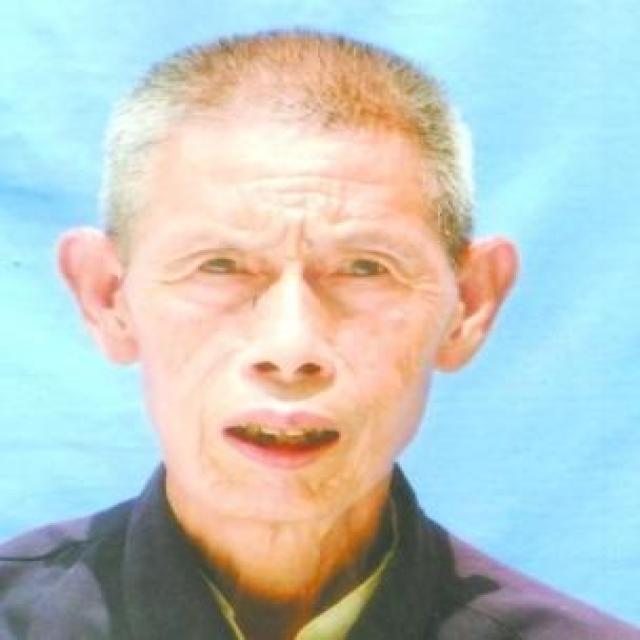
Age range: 65+